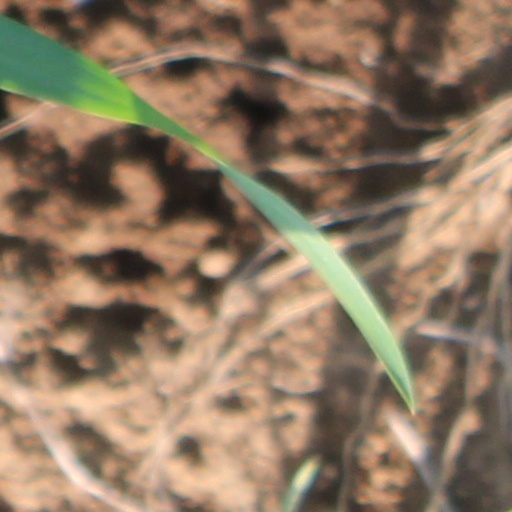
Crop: wheat